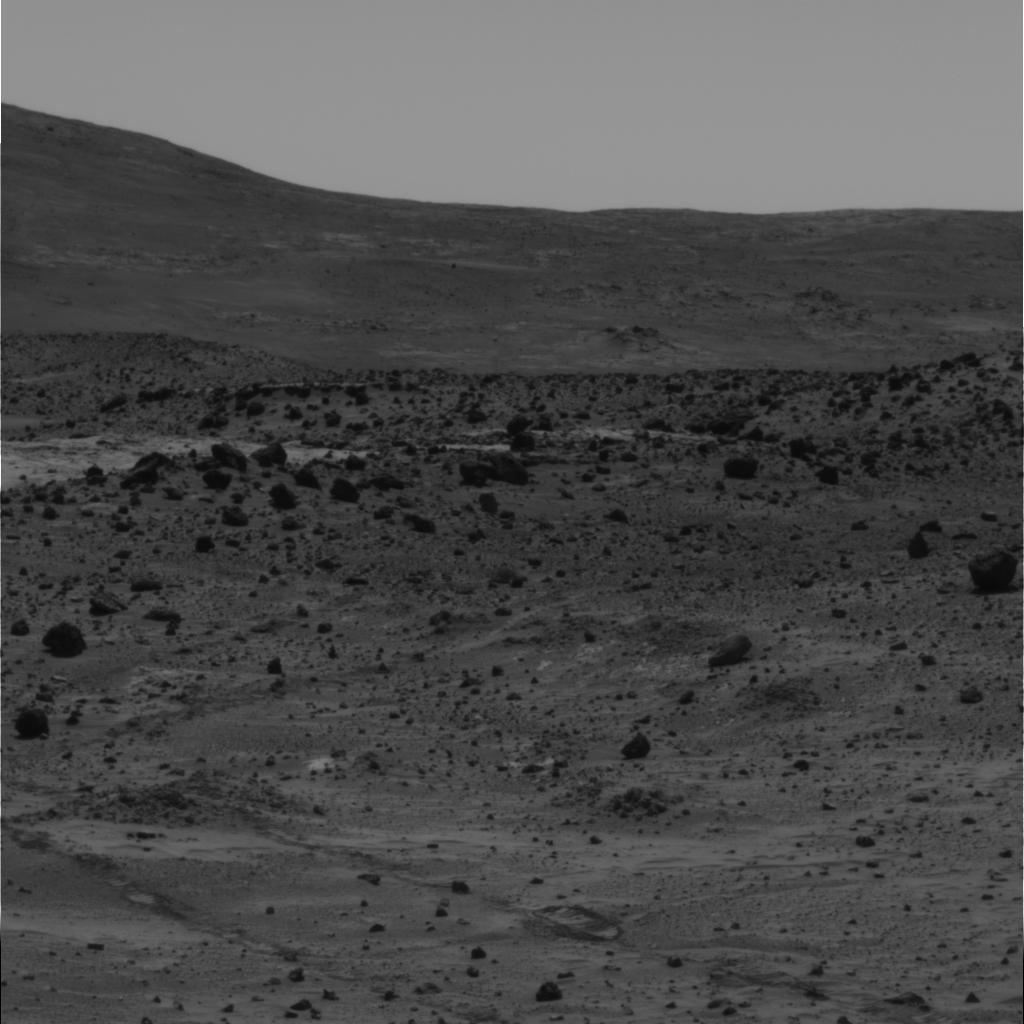
Surface features visible: Float Rocks, Clasts, Dunes/Ripples, Soil, Distant Vista, Sky